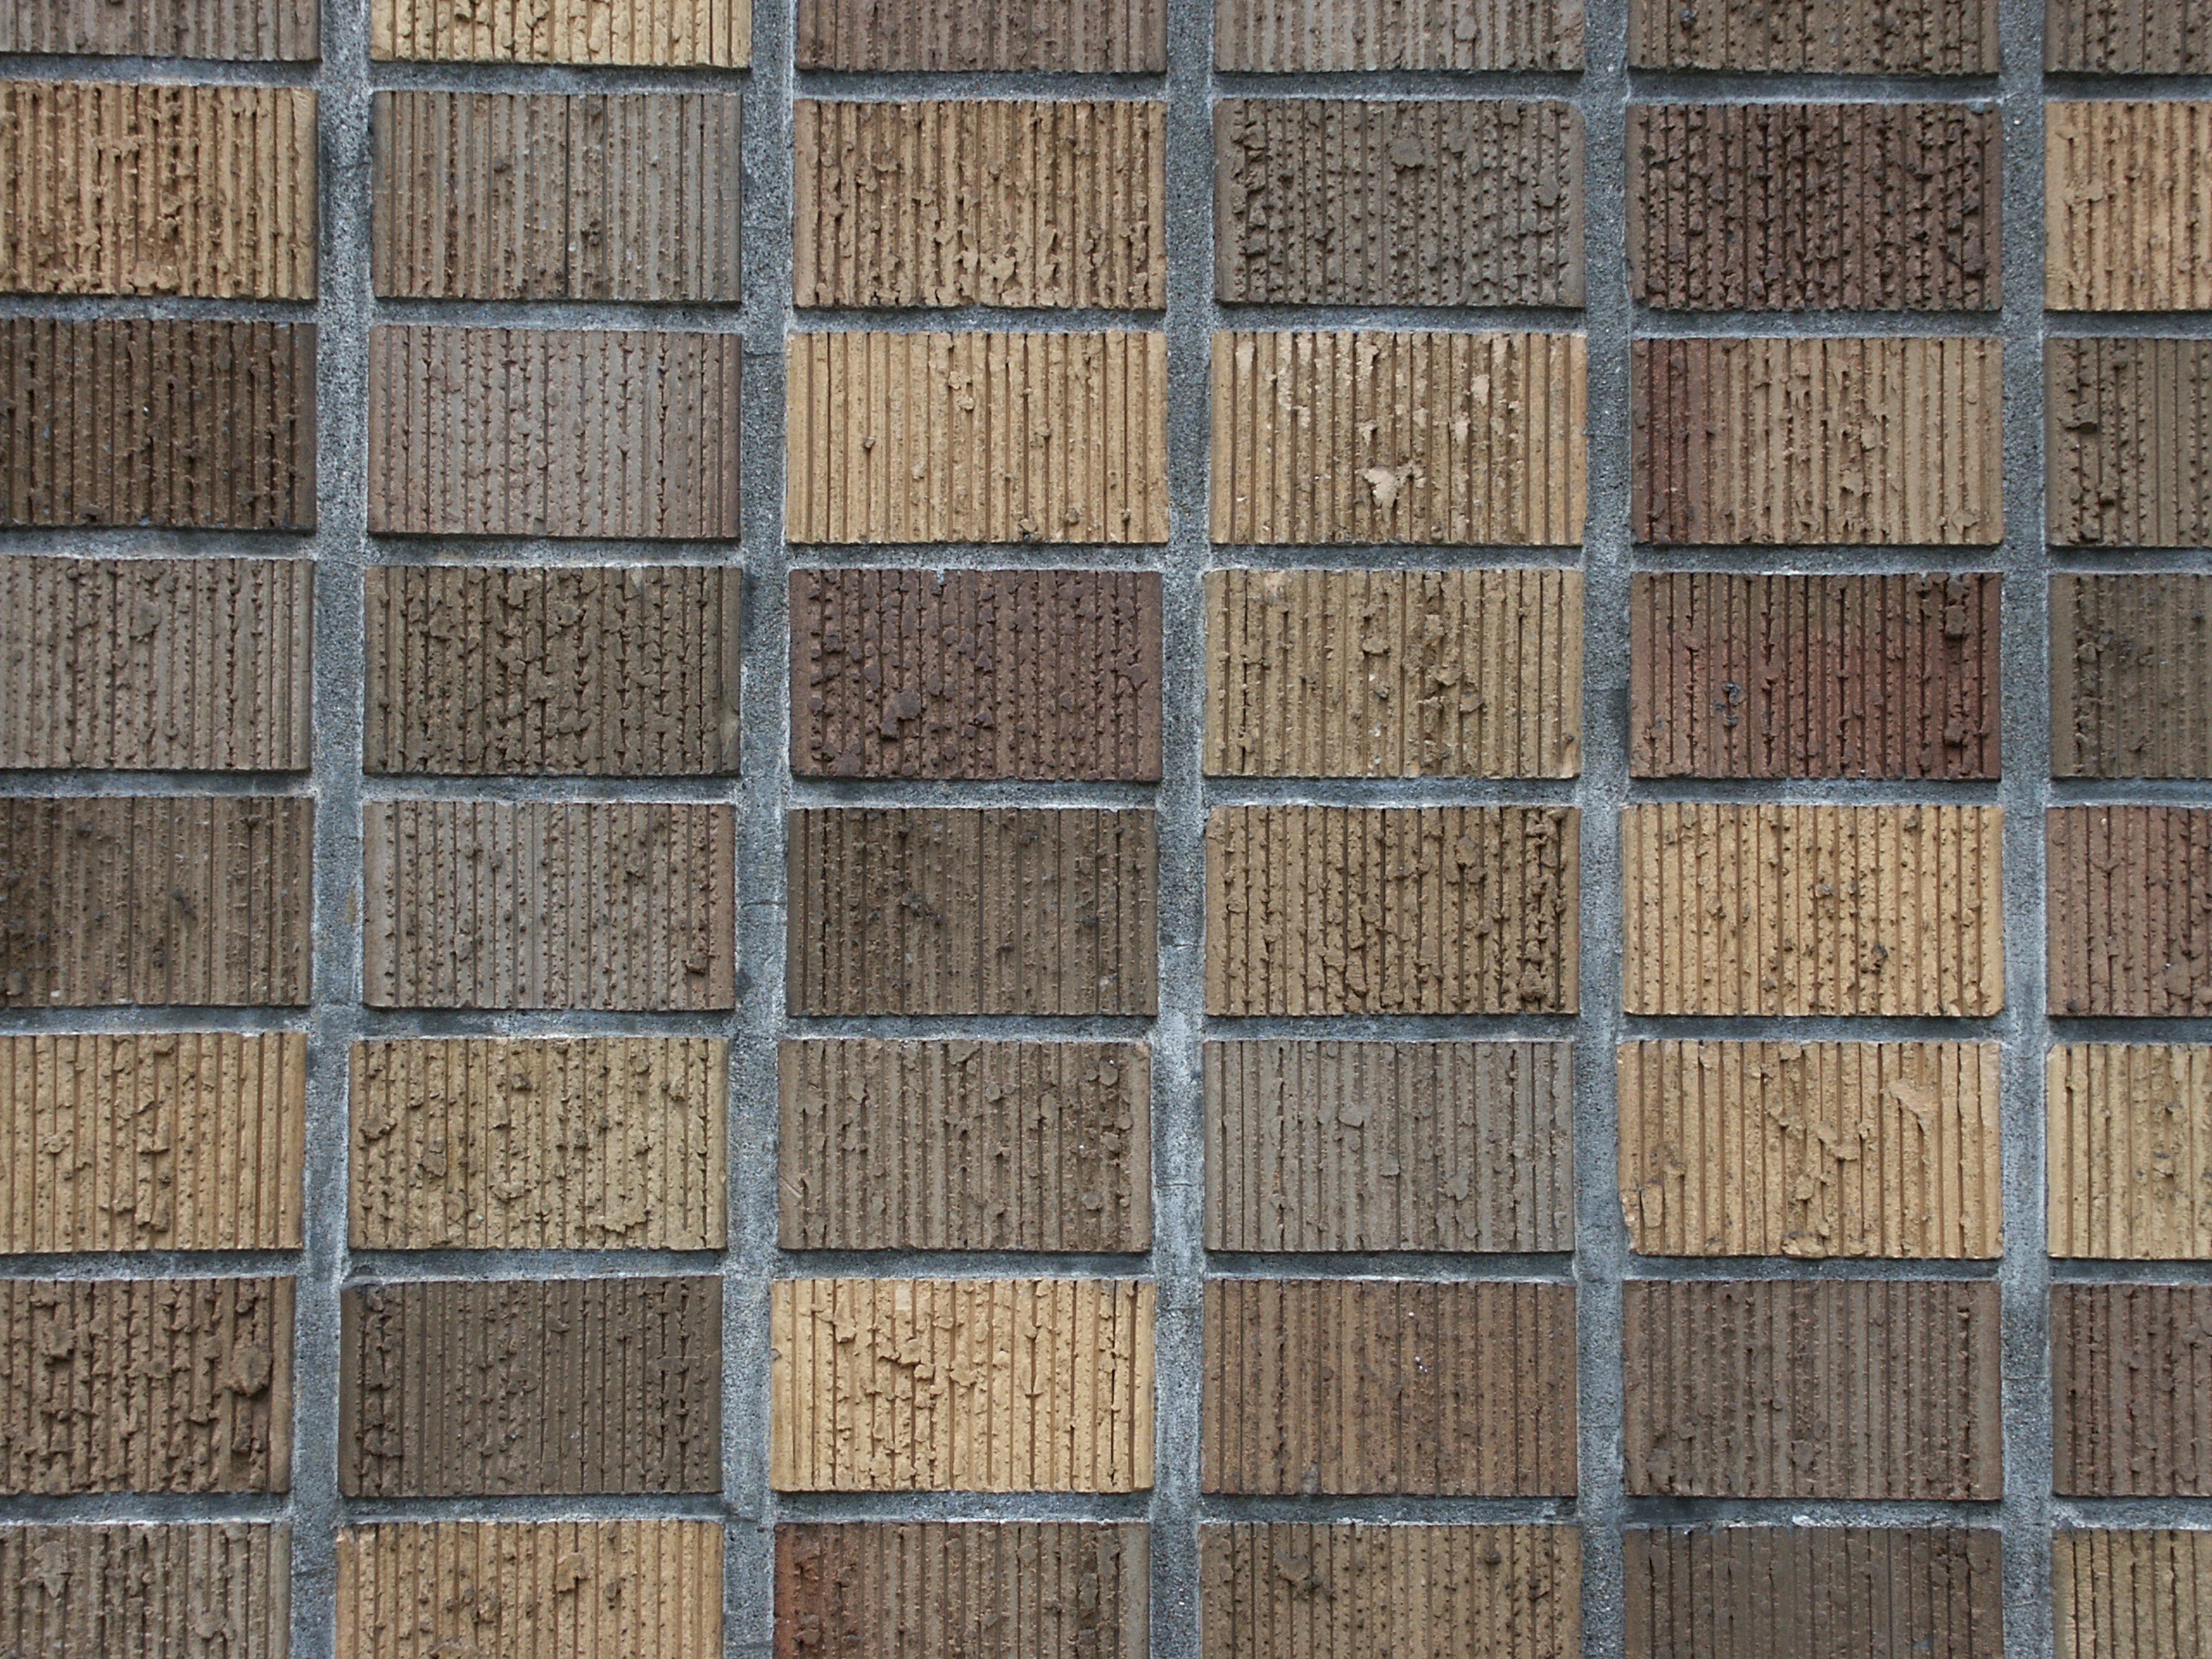
wood, texture, floor, building, wall, pattern, tile, brick, art, mosaic, brickwork, outer wall, flooring, university of tokyo, taisho era